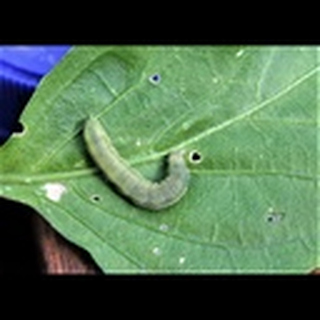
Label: cotton_army_worm